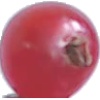
Label: Redcurrant 1